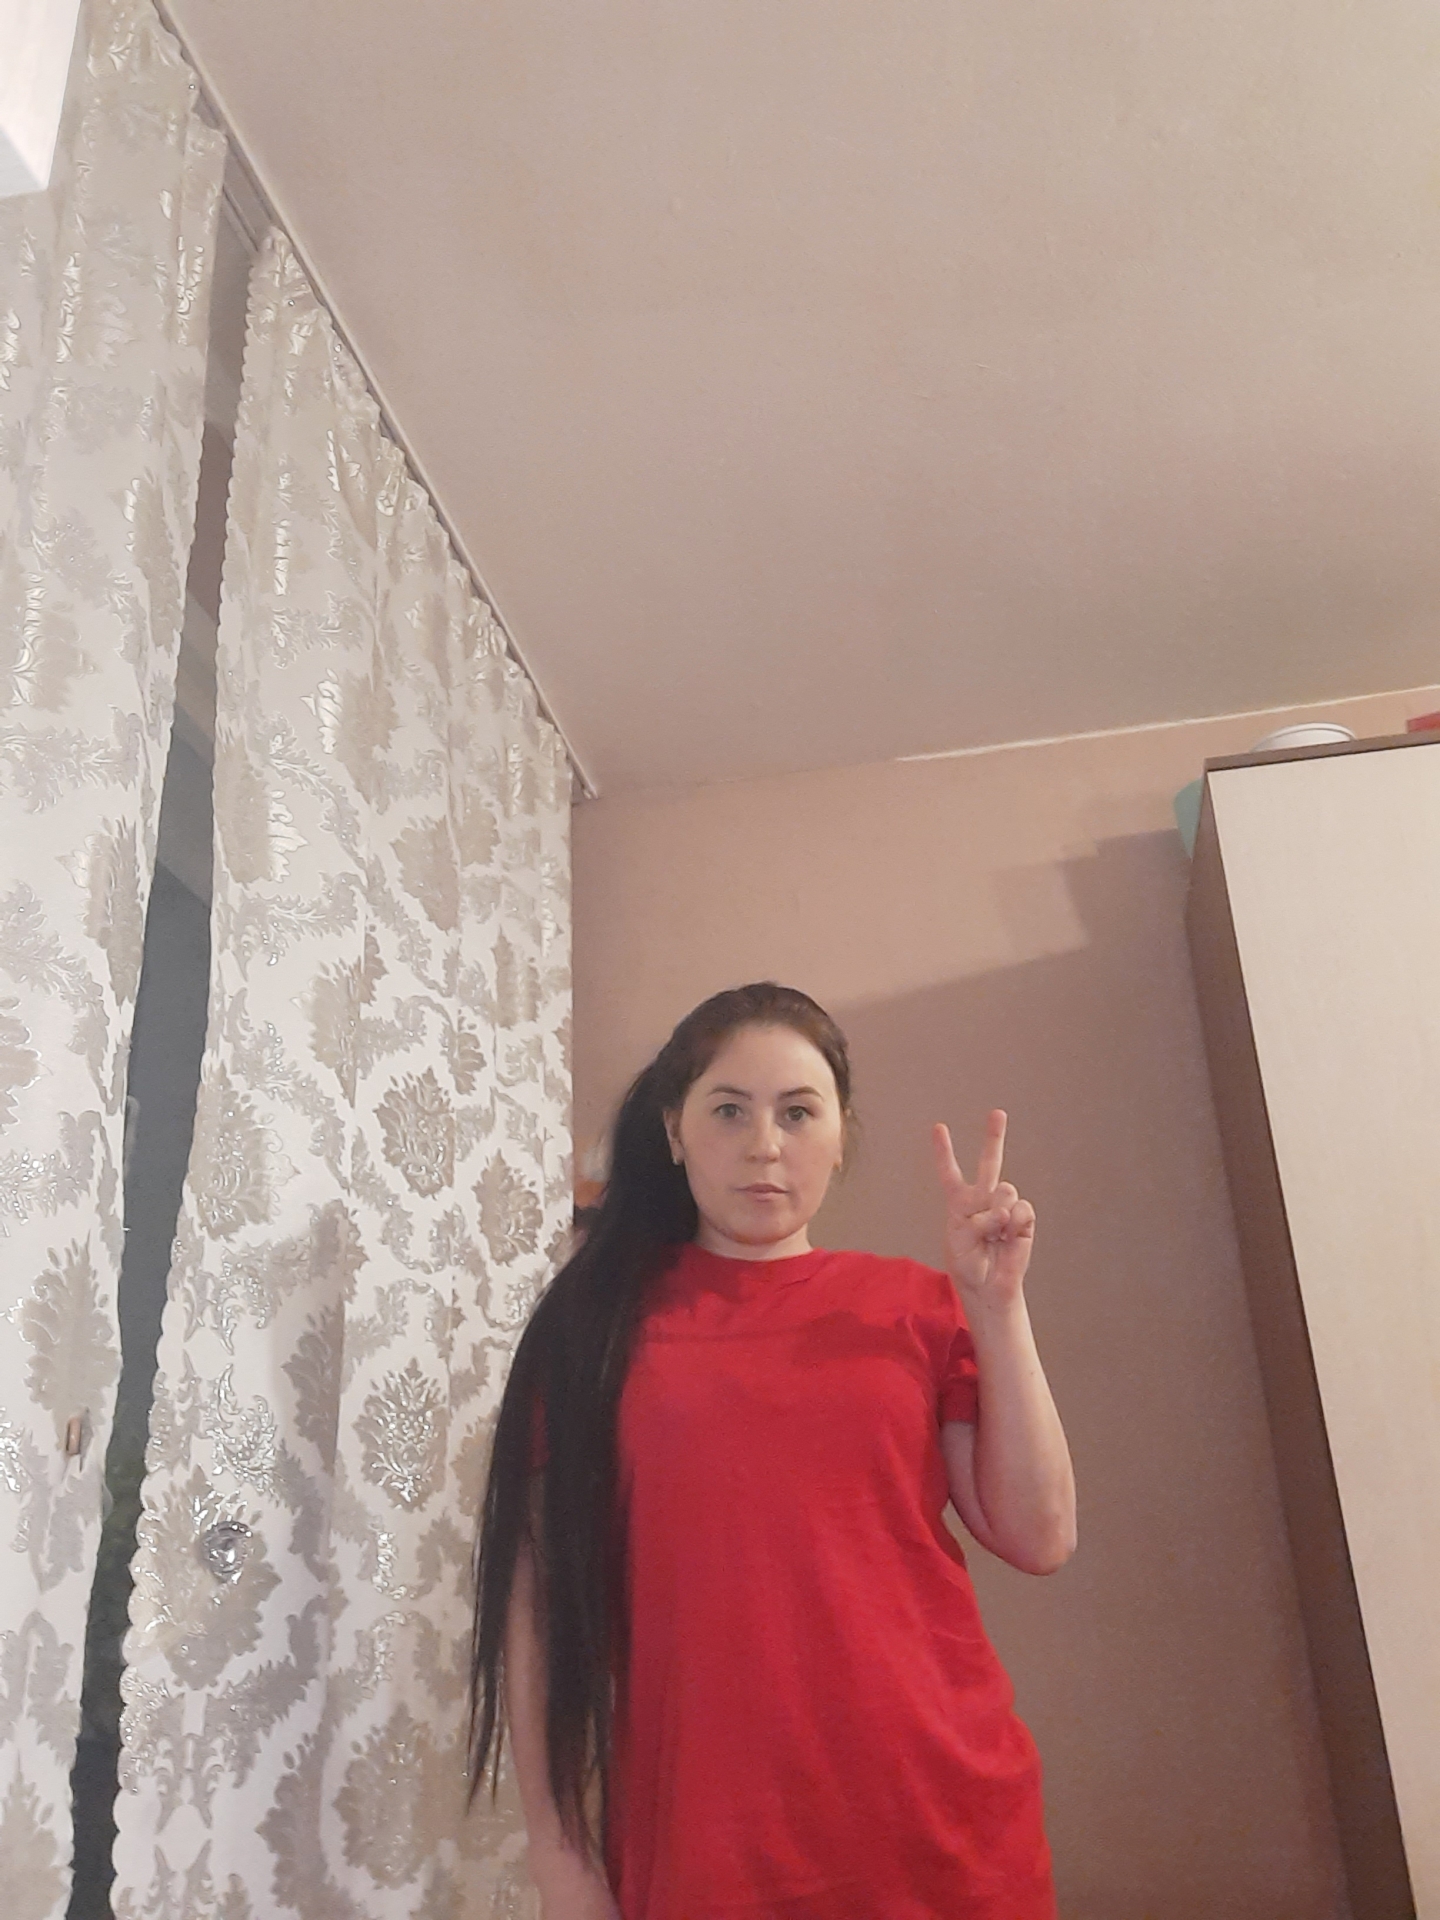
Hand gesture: peace